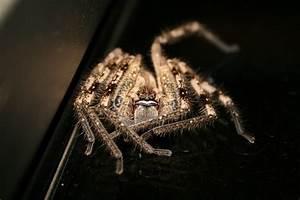
spider